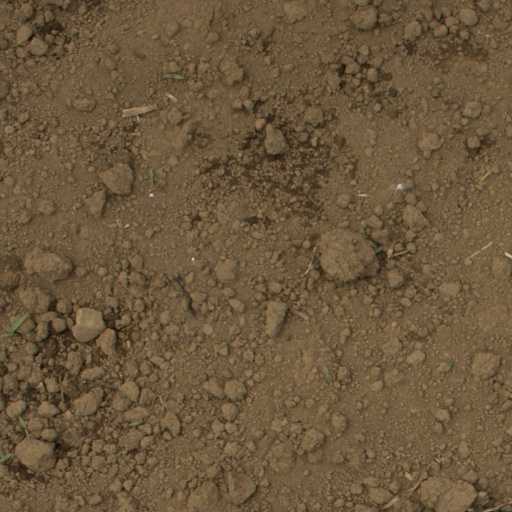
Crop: Jerusalem artichoke